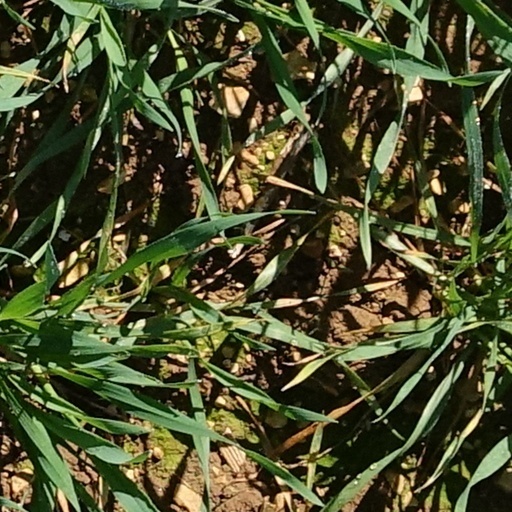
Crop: wheat